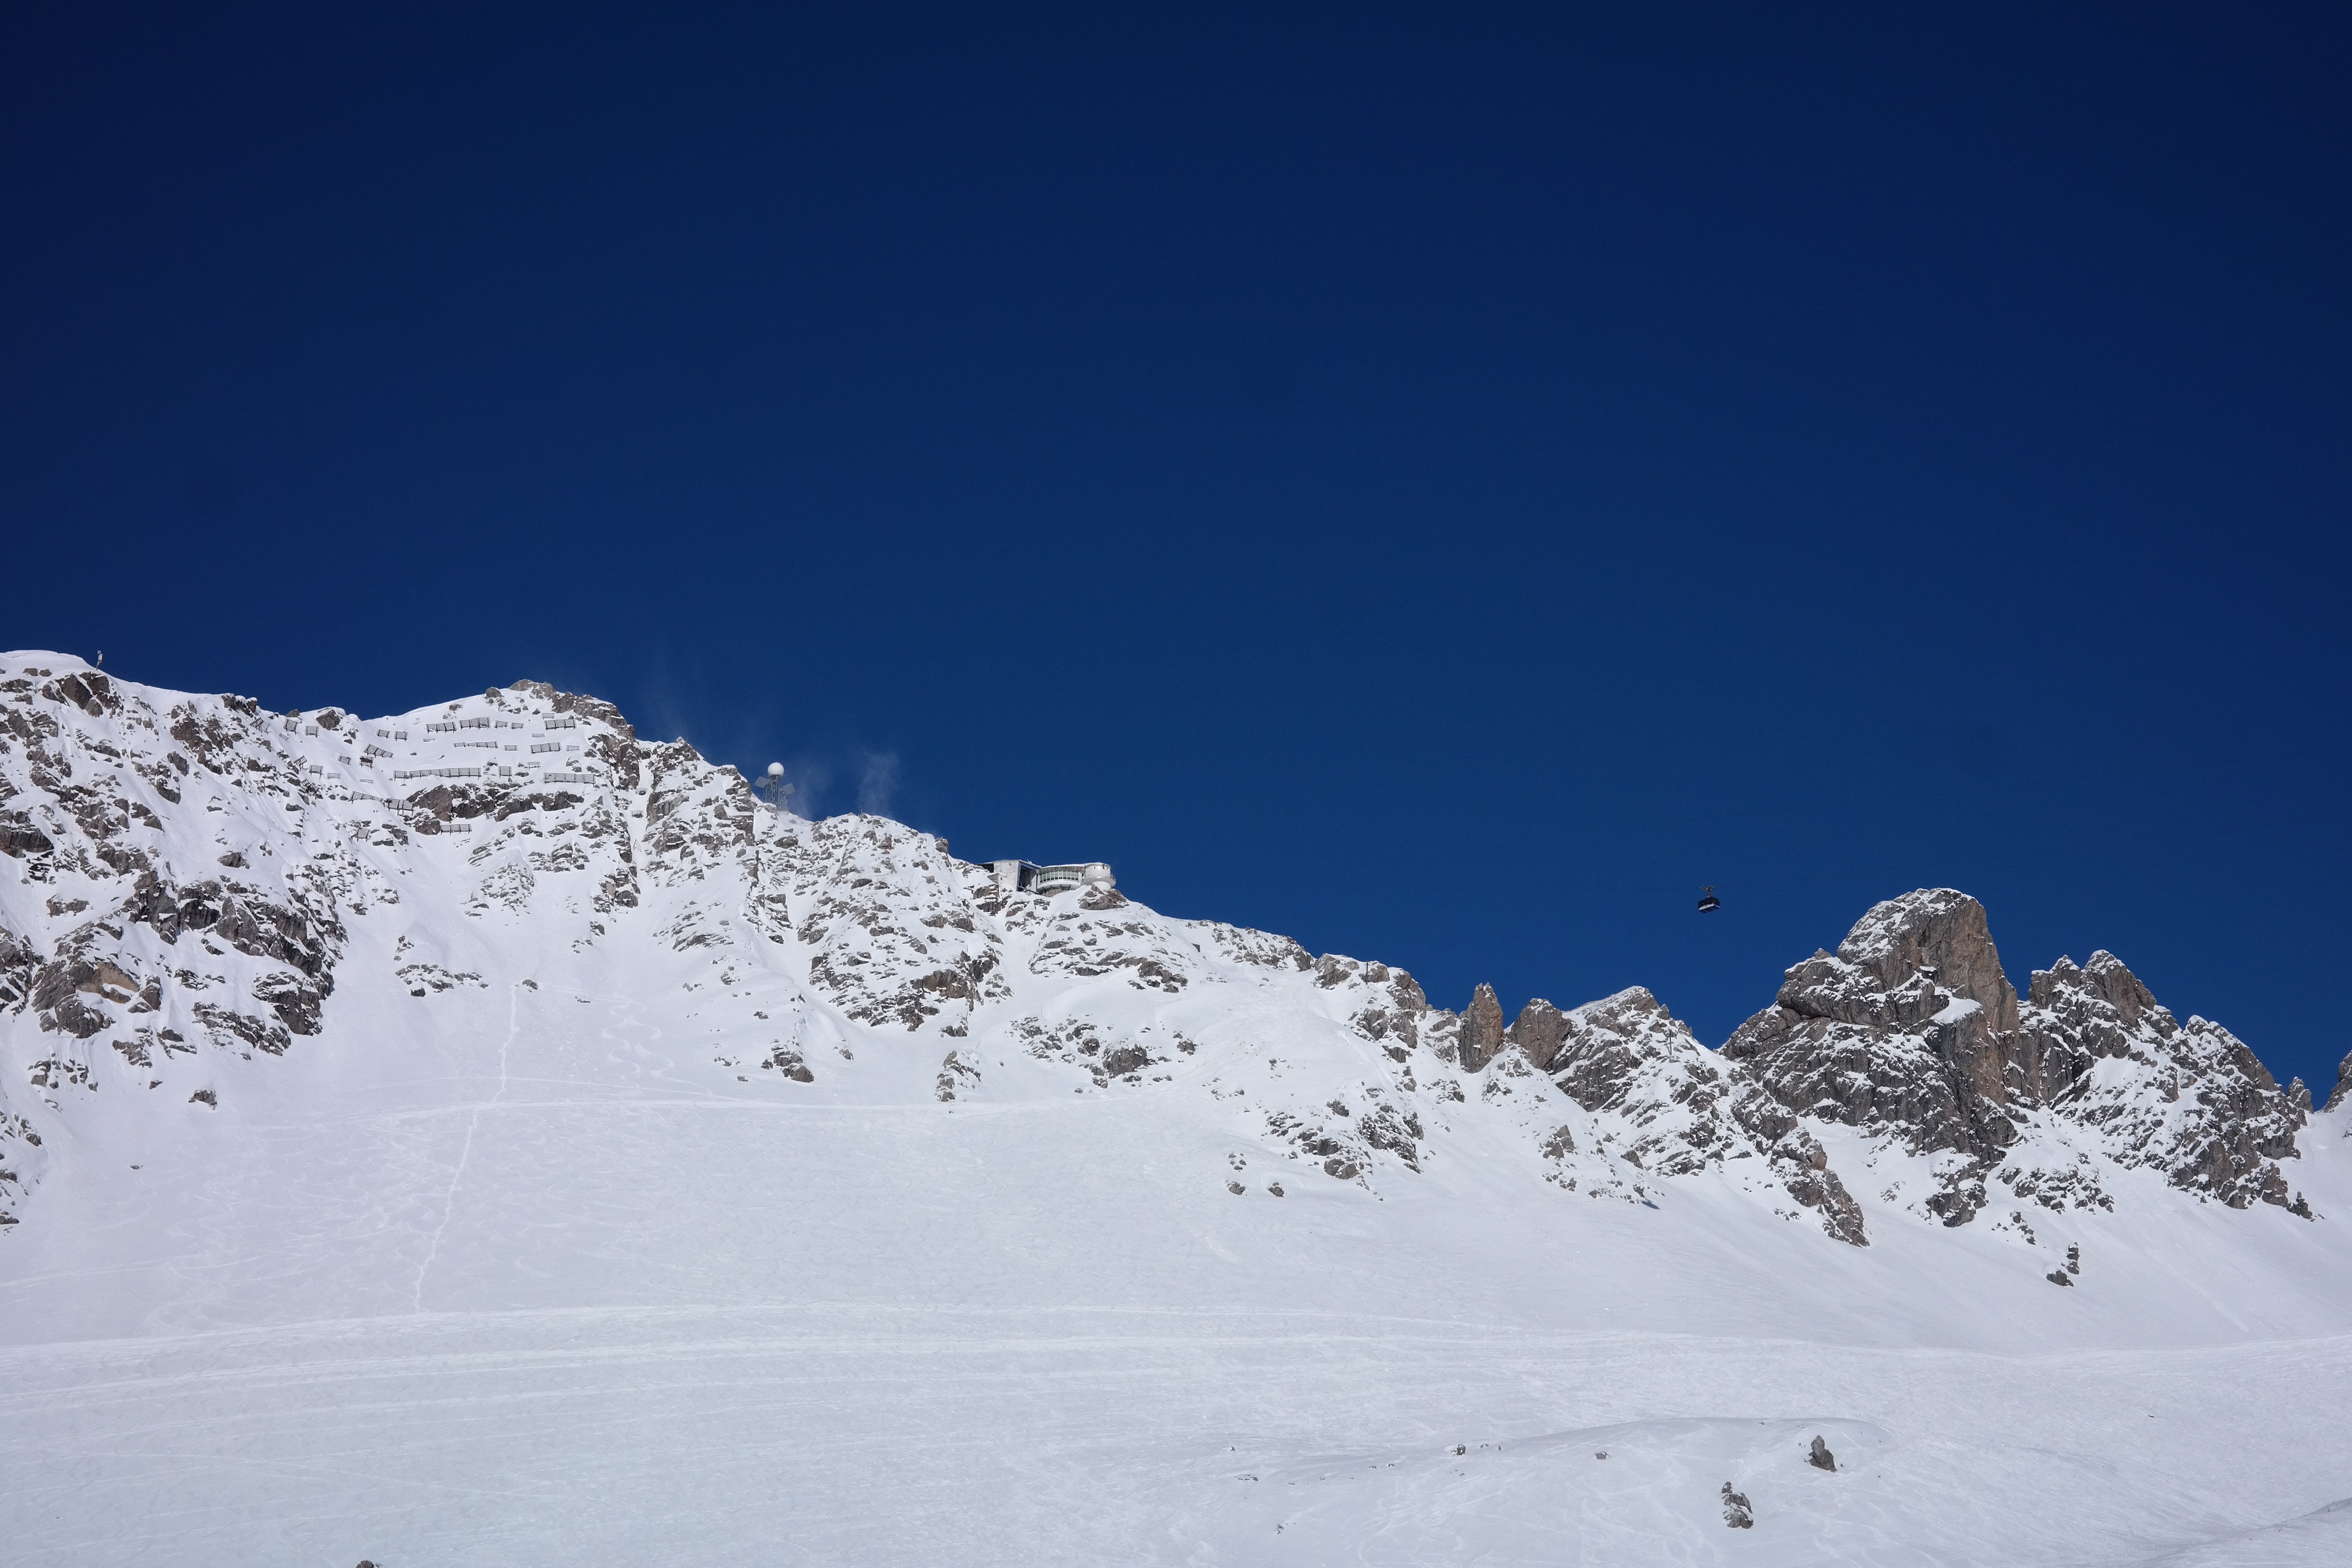
mountain, snow, winter, mountain range, weather, skiing, season, winter sport, sports, mountains, alps, ski, runway, footwear, wintry, piste, ski area, ski touring, mountain peaks, arlberg, ski mountaineering, ski equipment, mountainous landforms, geological phenomenon